Psalm 27

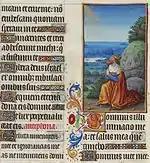
"Les Très Riches Heures du duc de Berry", Folio 92v - Psalm XXVI the Musée Condé, Chantilly. Psalm 27 in the Hebrew Bible (and most modern translations).

In the Roman Rite liturgy, this Psalm is recited, divided into its two parts, at Vespers on Wednesday of the first week of the four-week cycle, as well as being used often as a responsorial psalm at Mass.